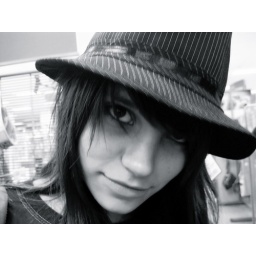
a girl that looks great in hats